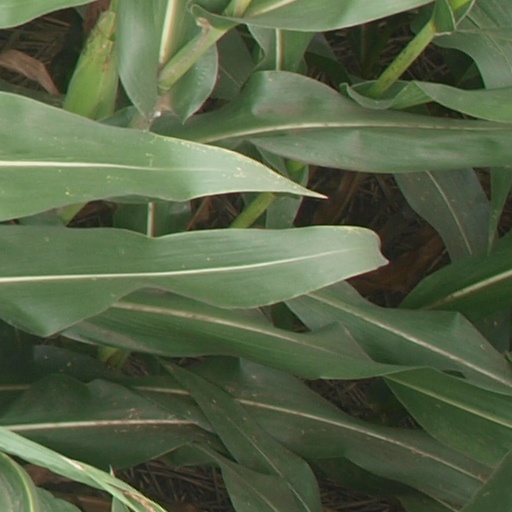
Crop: maize; corn